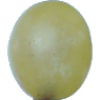
Label: Grape White 1